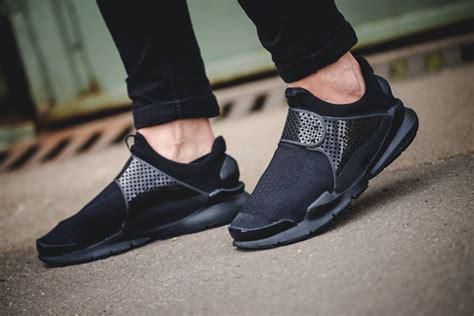
Brand: Nike
Model: Sock Dart